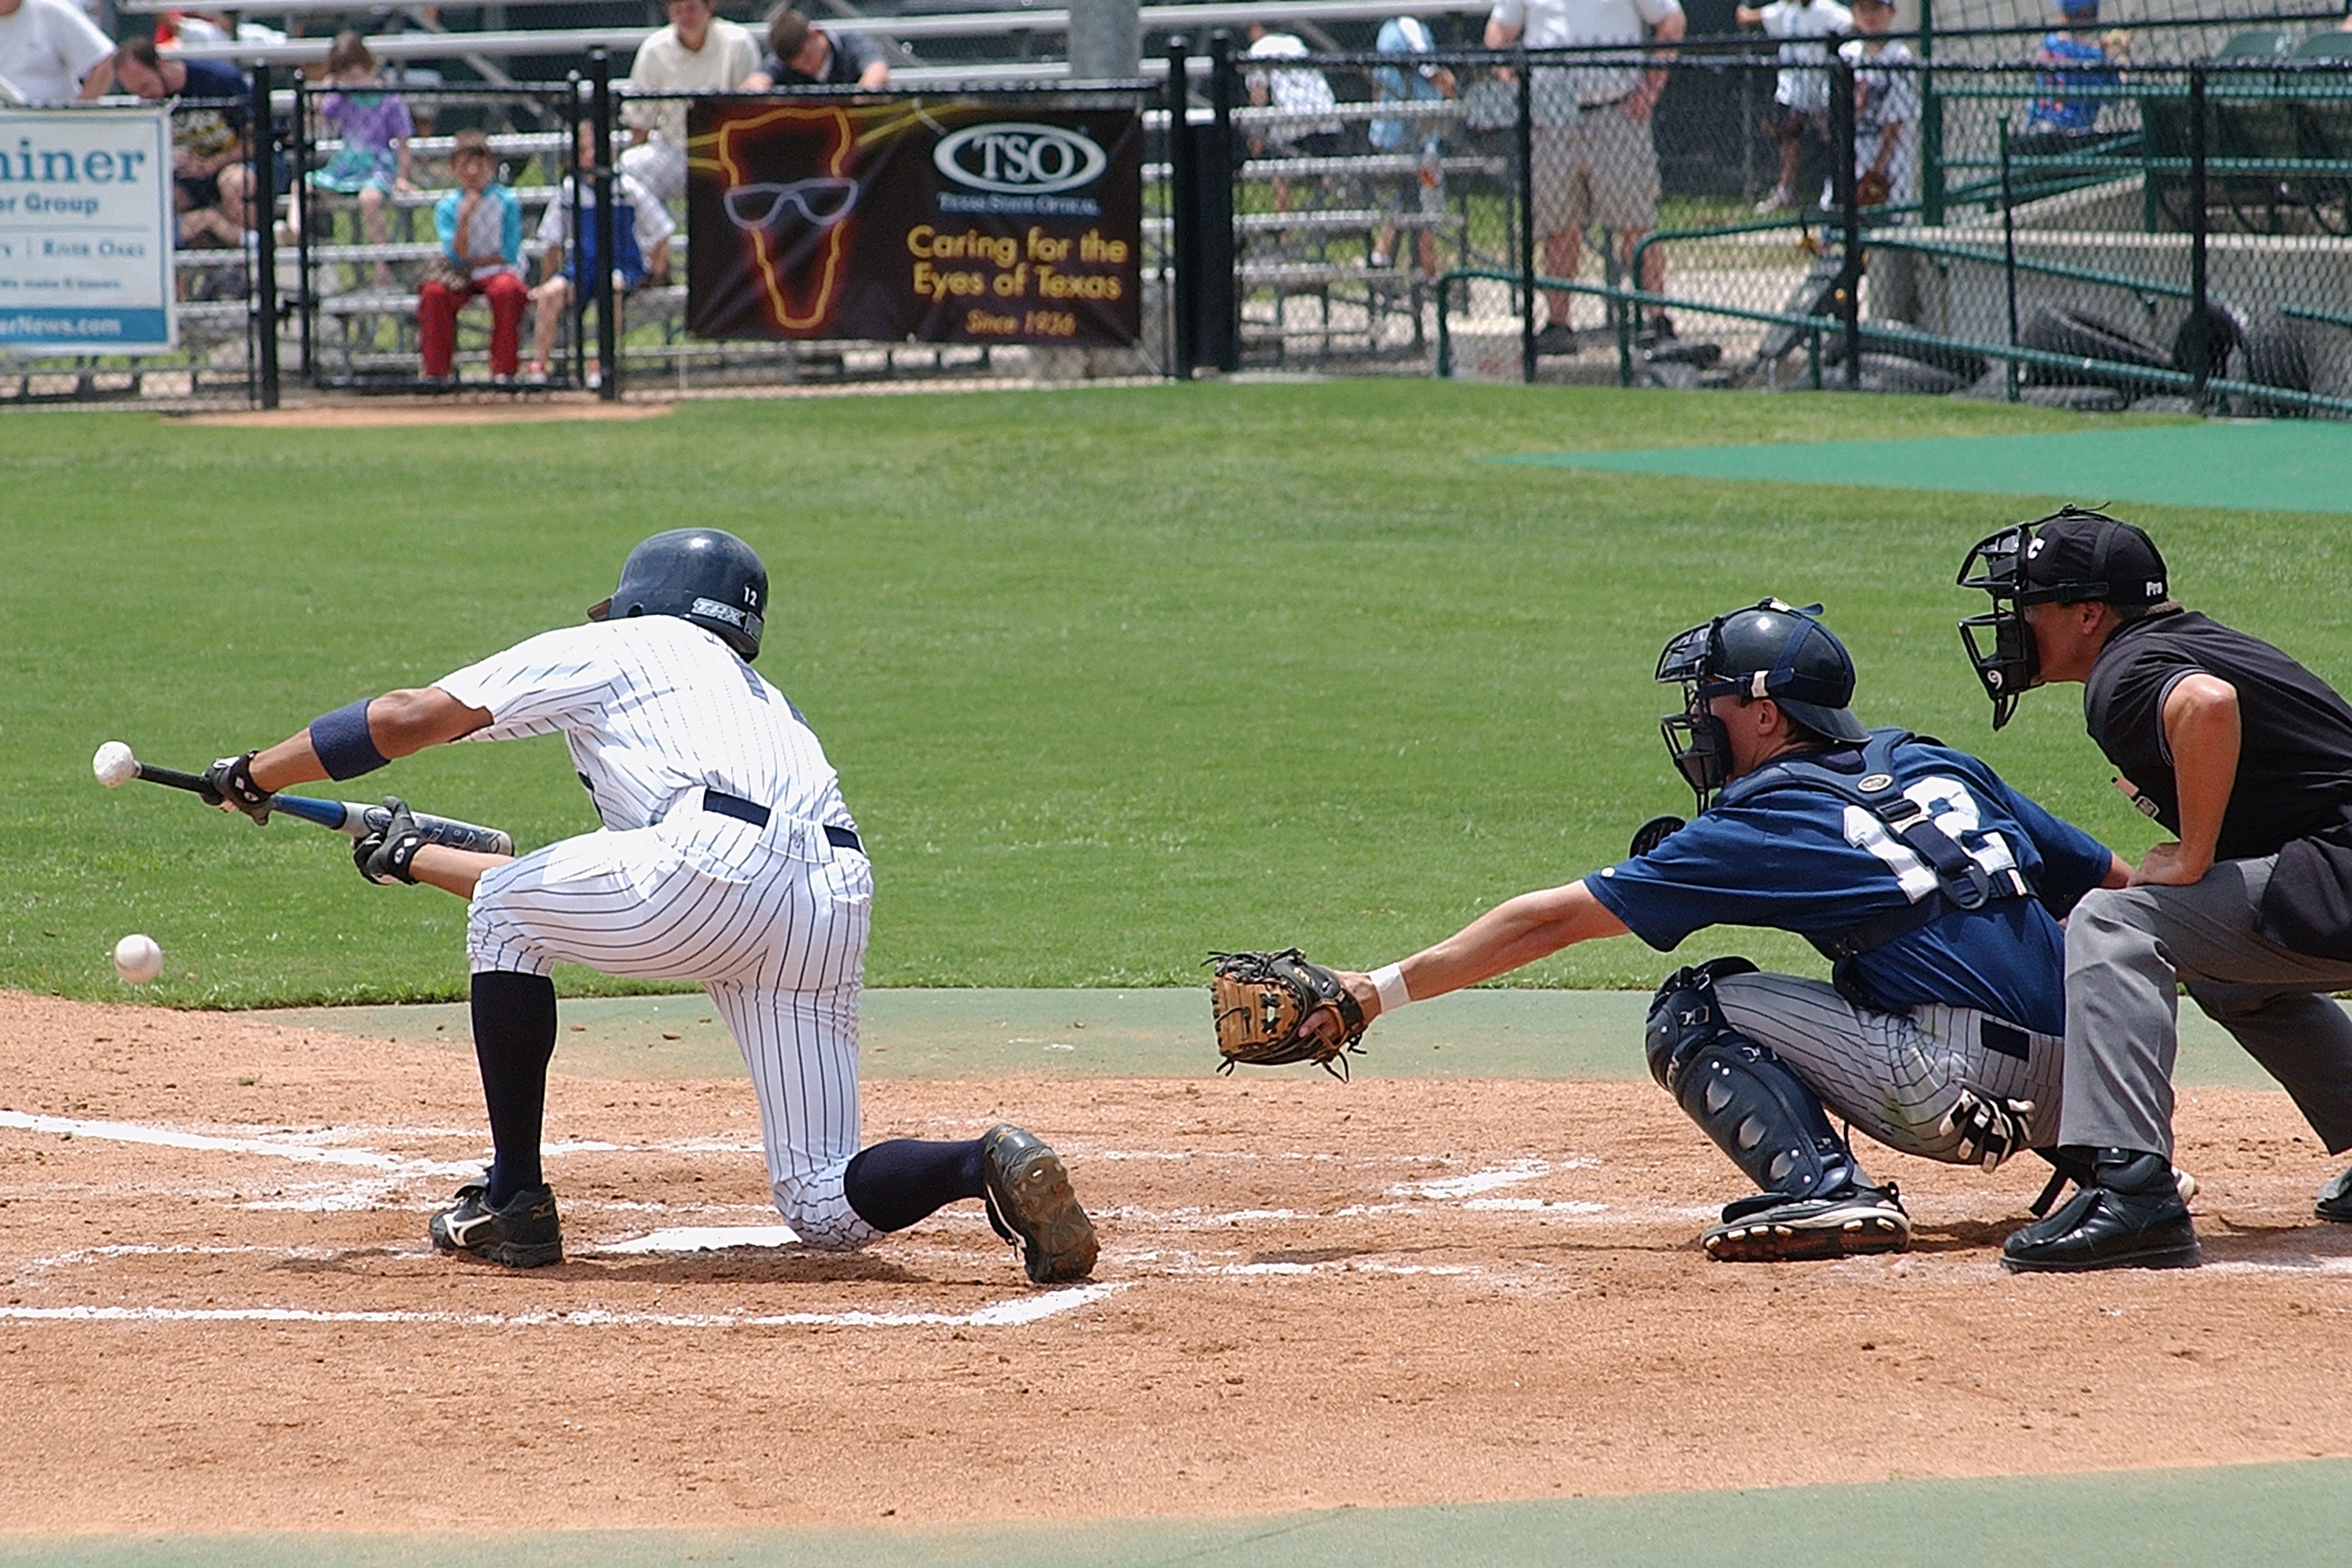
fence, baseball, mitt, glove, sport, field, game, play, home, action, plate, player, baseball field, pitch, ballpark, umpire, batter, sports, helmet, ball, uniform, bat, base, bunt, athlete, tournament, hit, catcher, batting, infield, ball game, hitter, team sport, catcher's mask, infielder, college baseball, competition event, bat and ball games, baseball positions, college softball